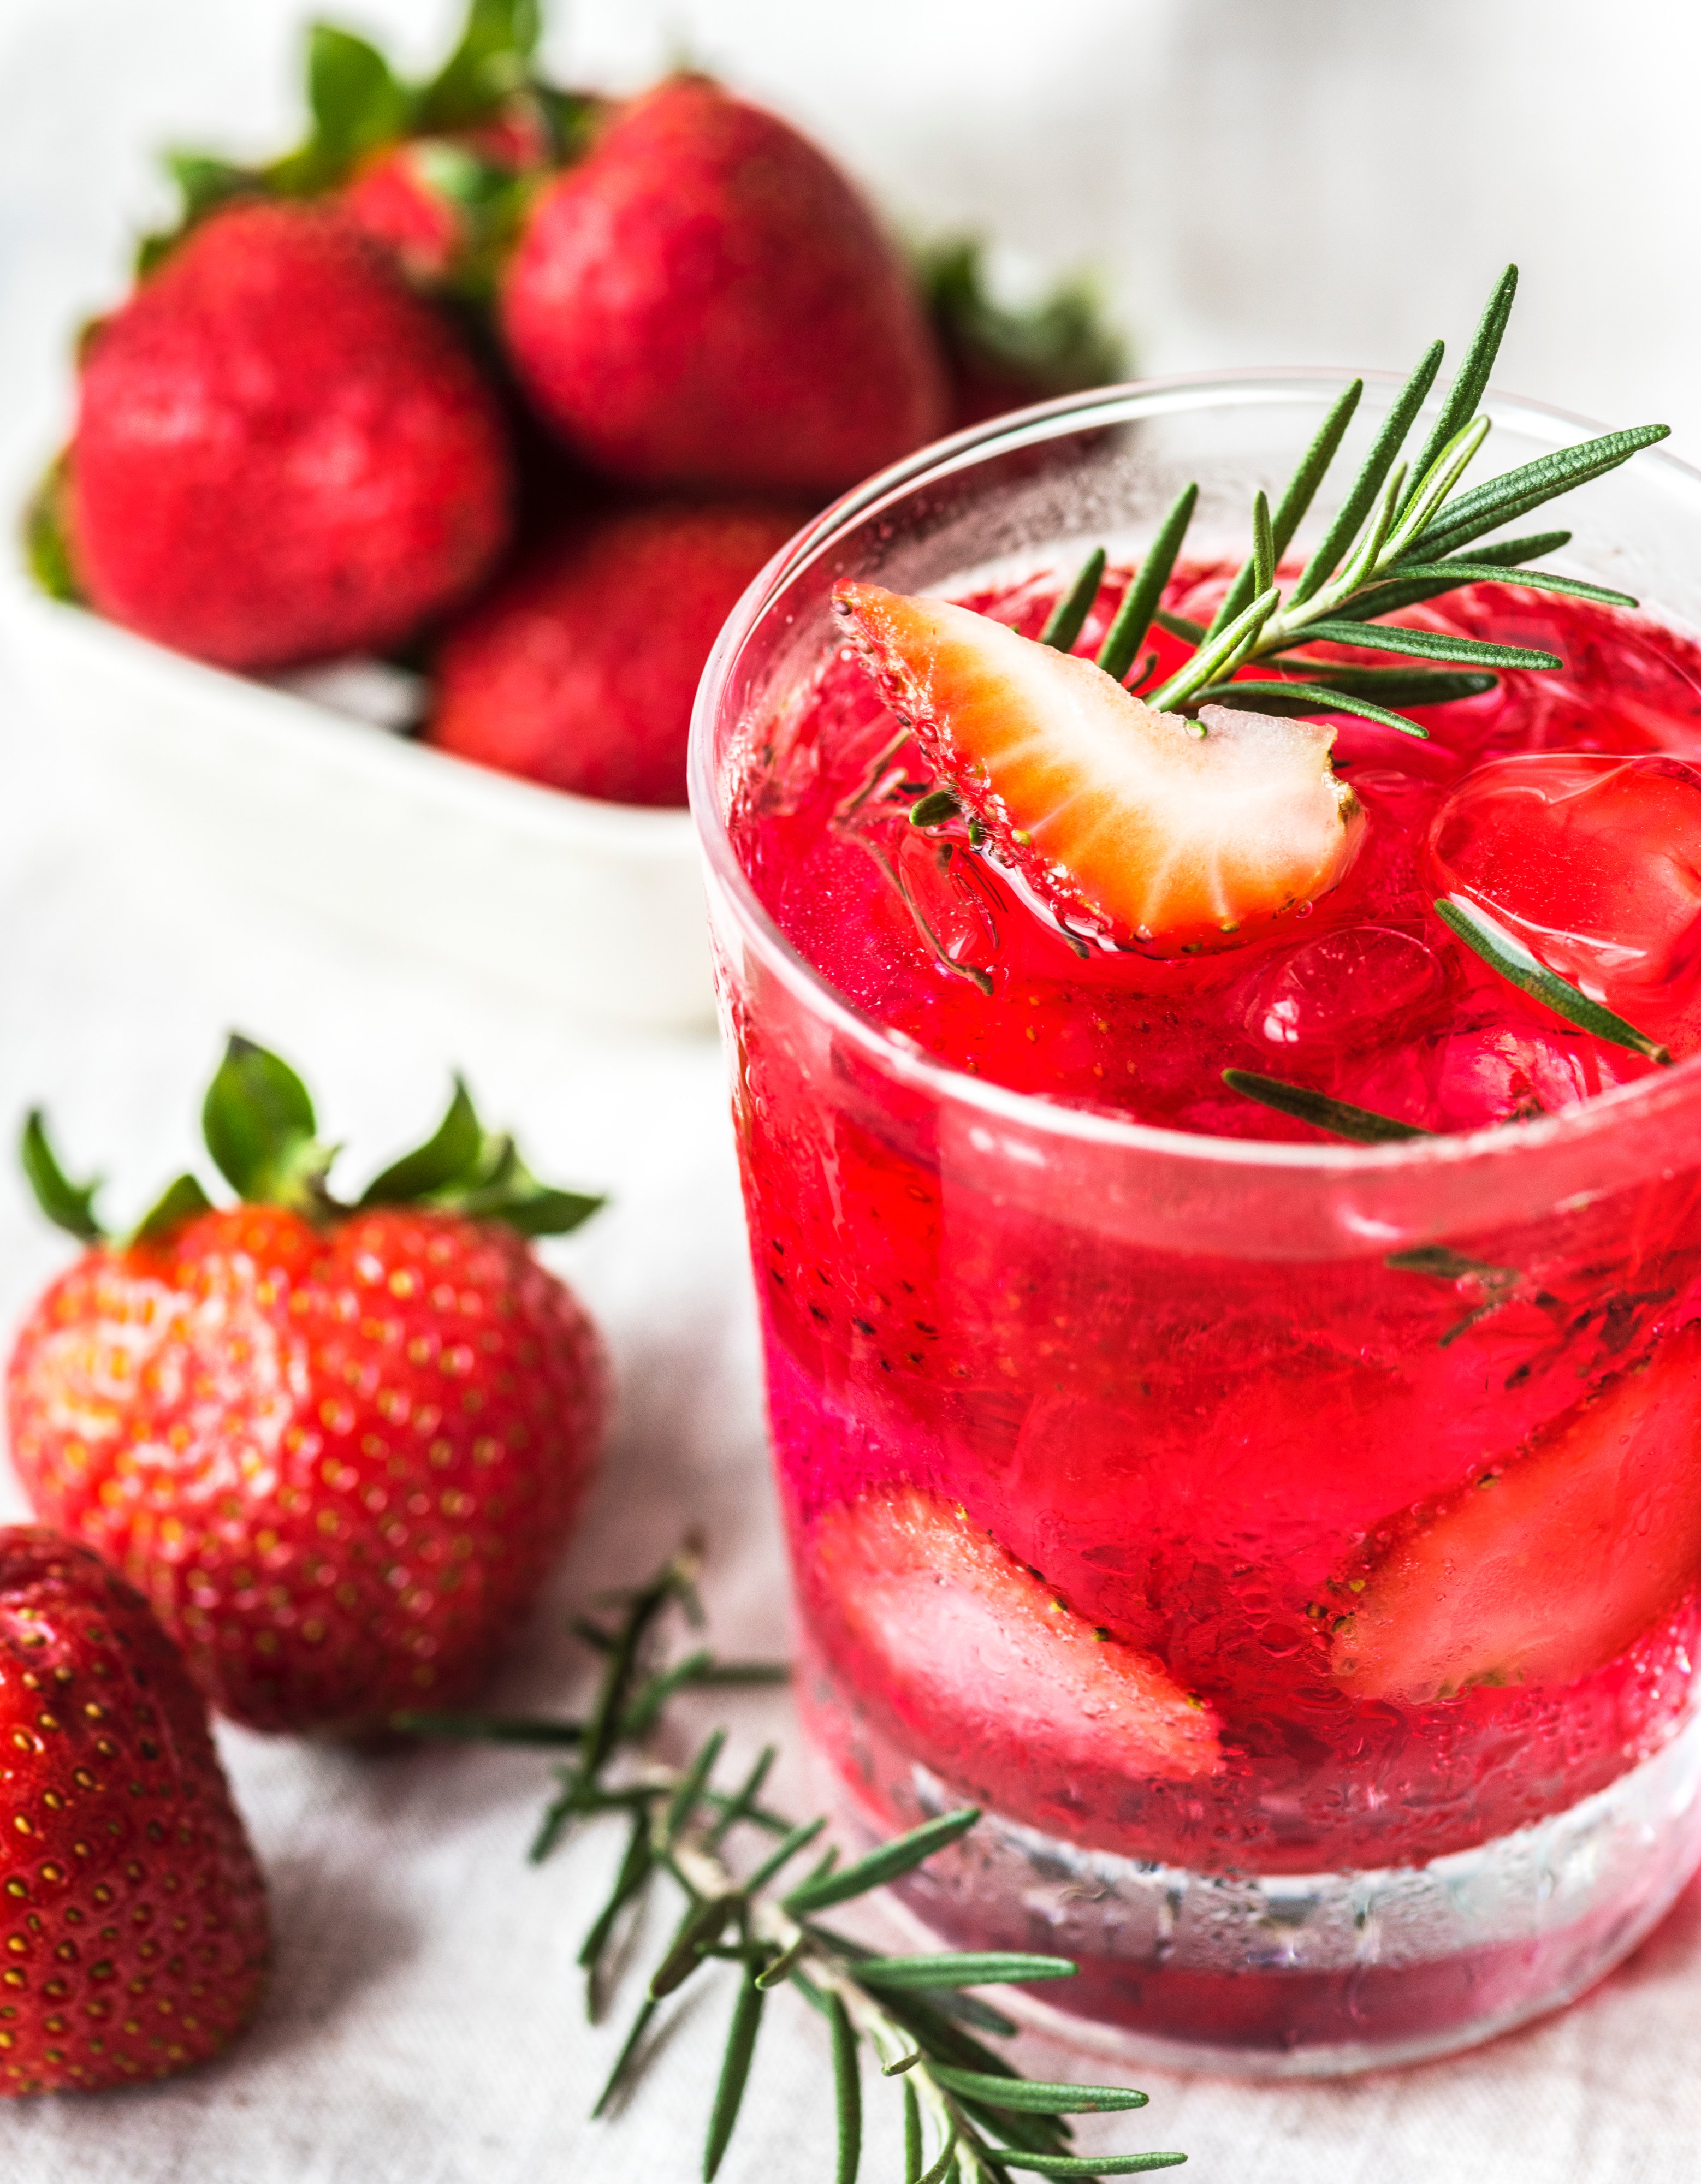
food, strawberry, strawberries, drink, fruit, ingredient, berry, plant, shrub, juice, strawberry juice, non alcoholic beverage, produce, cuisine, garnish, recipe, wine cocktail, rosemary, dish, caipiroska, spritzer, cocktail, dessert